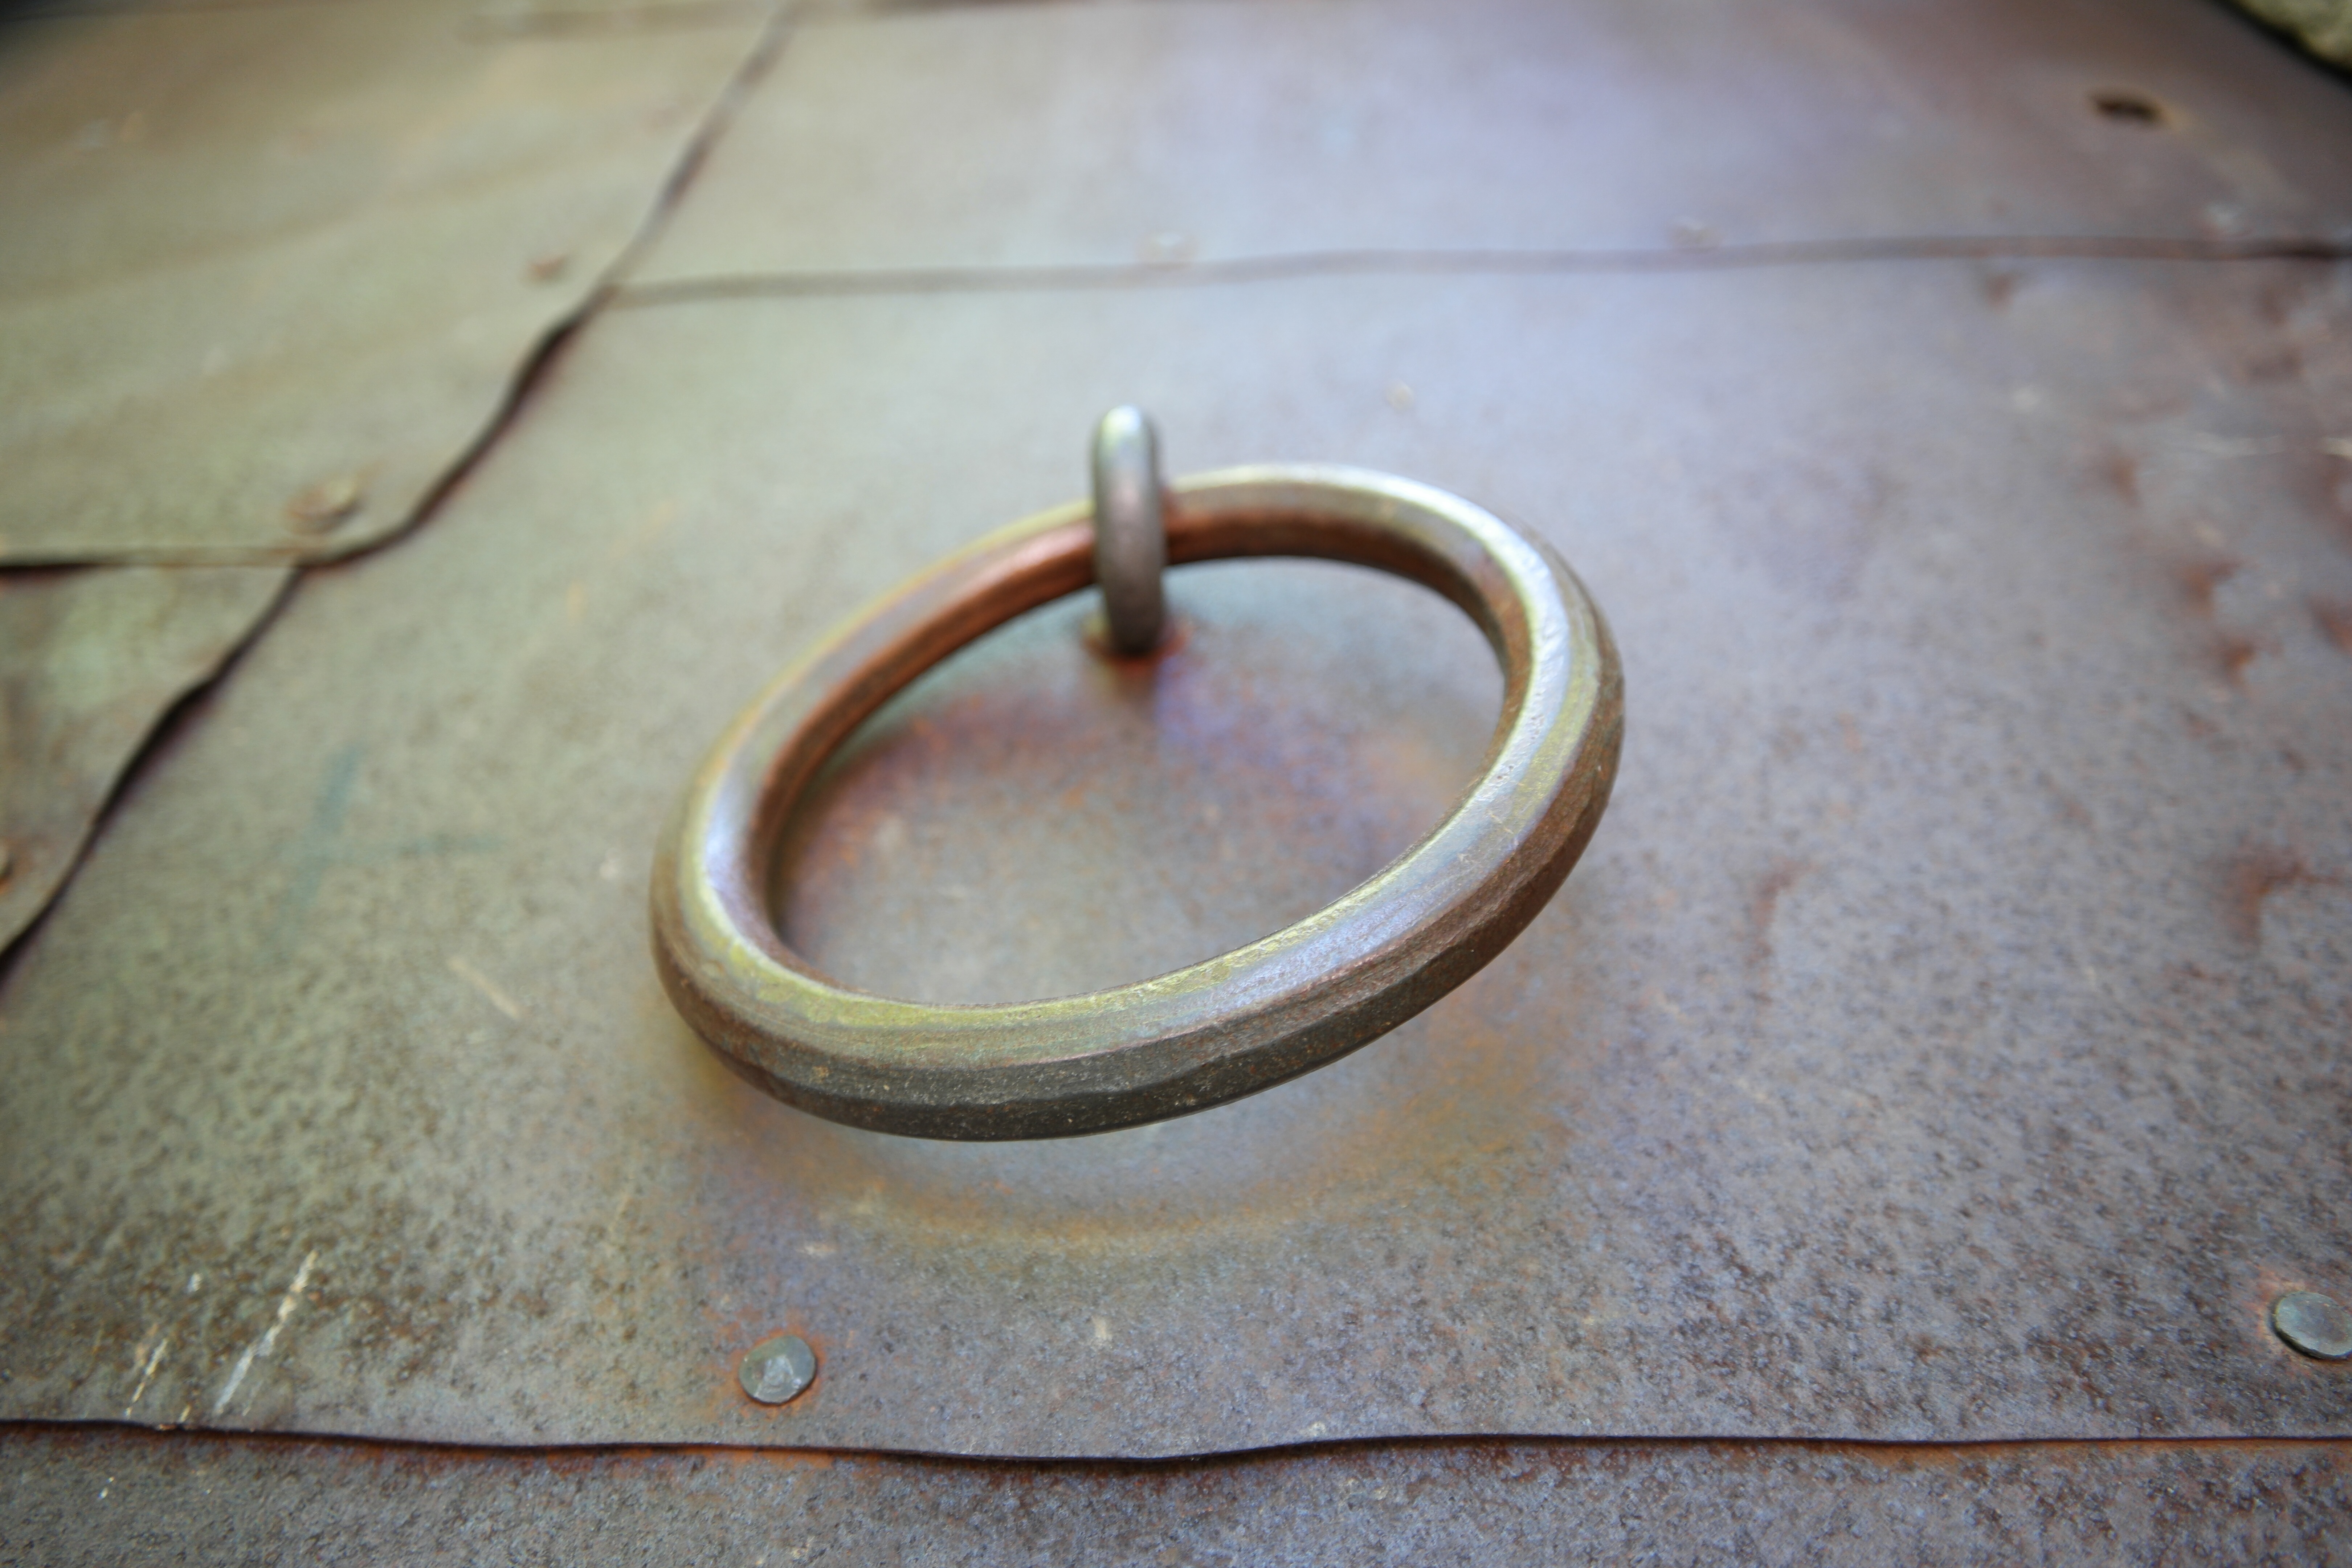
wood, ring, metal, door, material, circle, handle, jewellery, silver, iron, shape, input, old door, doorknocker, solid, thumper, steel door, locket, fashion accessory